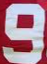
Number: 9